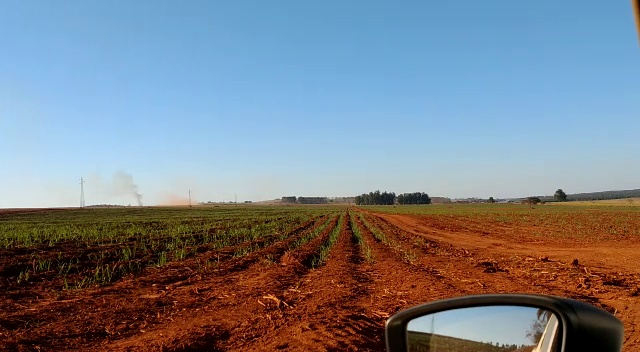
Fire: no
Smoke: yes